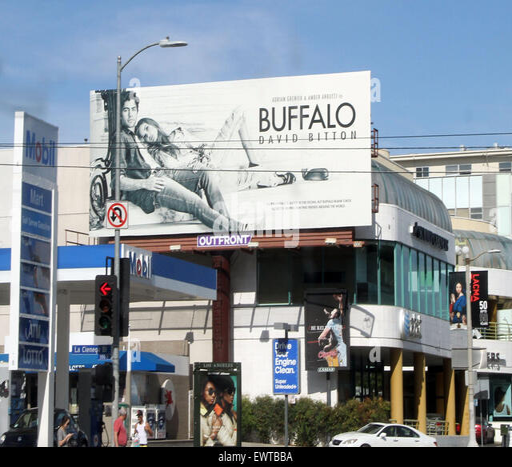
actor appears on a billboard in garment featuring : atmosphere